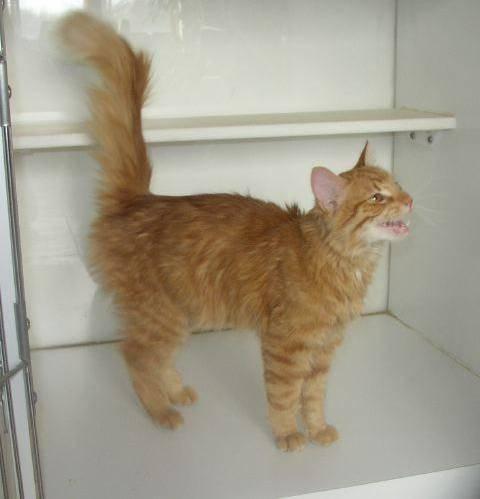
cat